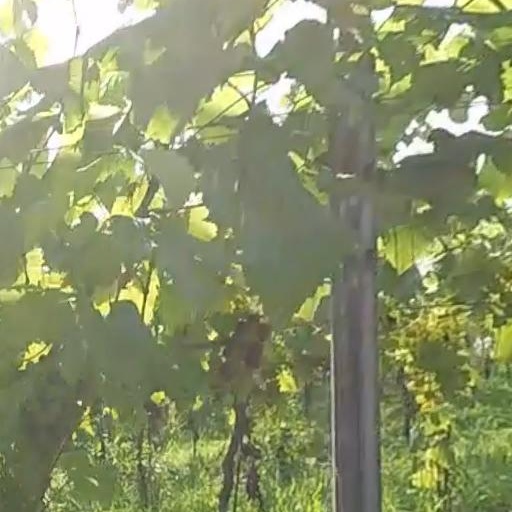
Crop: grape